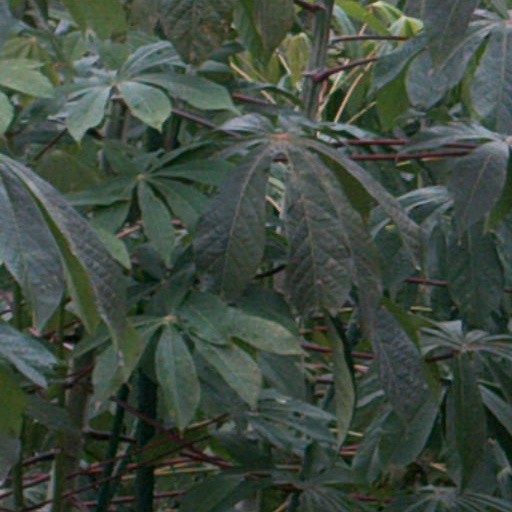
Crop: cassava